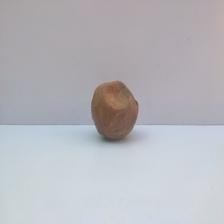
Size: Spoiled